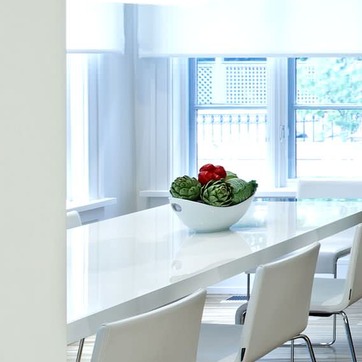
Material: food